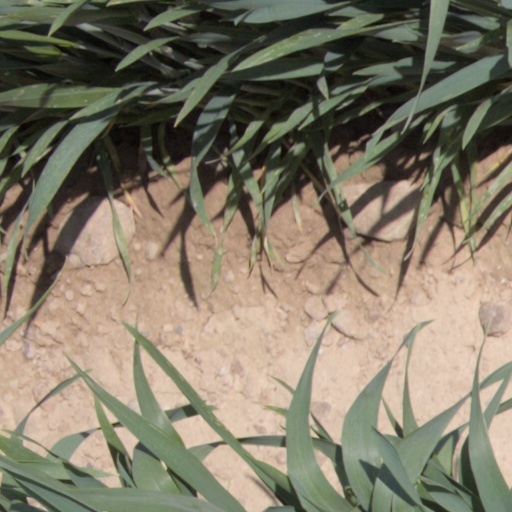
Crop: wheat